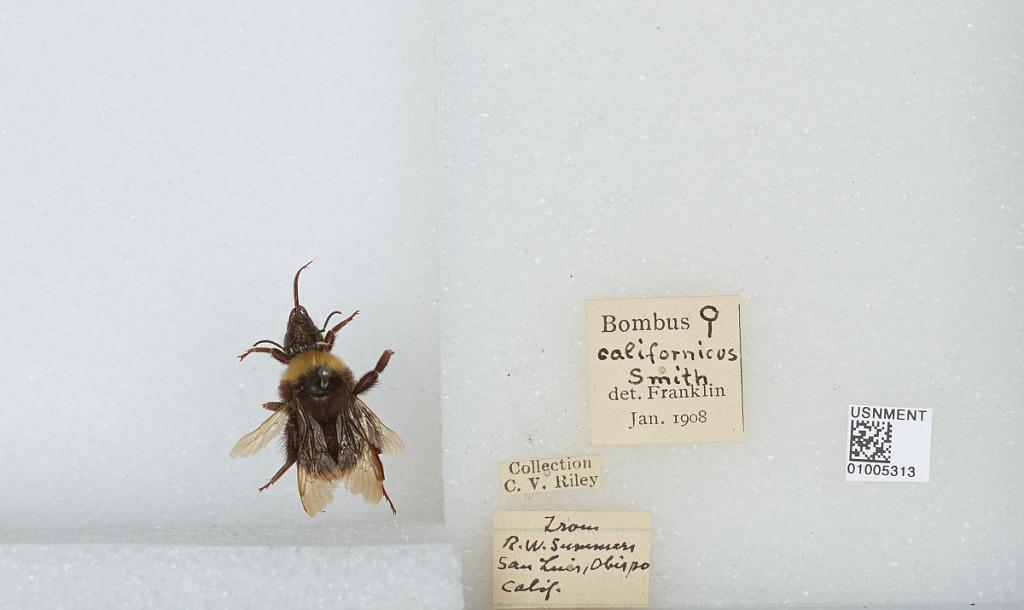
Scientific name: Bombus (Fervidobombus) californicus Smith
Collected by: R. Summers
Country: United States
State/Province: California
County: San Luis Obispo
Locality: San Luis Obispo
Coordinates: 35.2742, -120.663
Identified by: Franklin